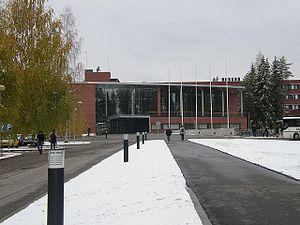
L'université de technologie de Lappeenranta est une université publique située à Lappeenranta en Finlande.